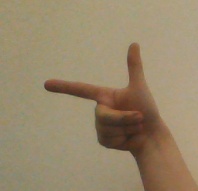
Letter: yaa